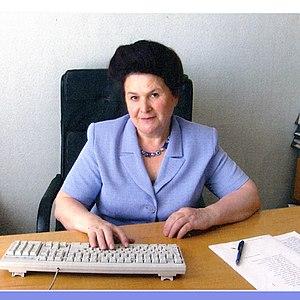
Gouzal Sitdikova est écrivaine, poétesse, journaliste et traductrice bachkire.